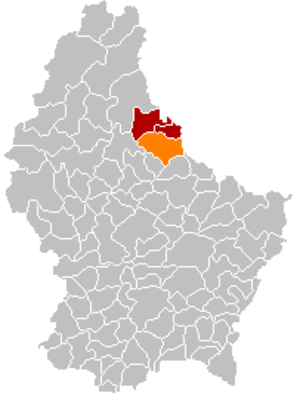
Tandel est une localité luxembourgeoise qui est le chef-lieu de la commune portant le même nom située dans le canton de Vianden.